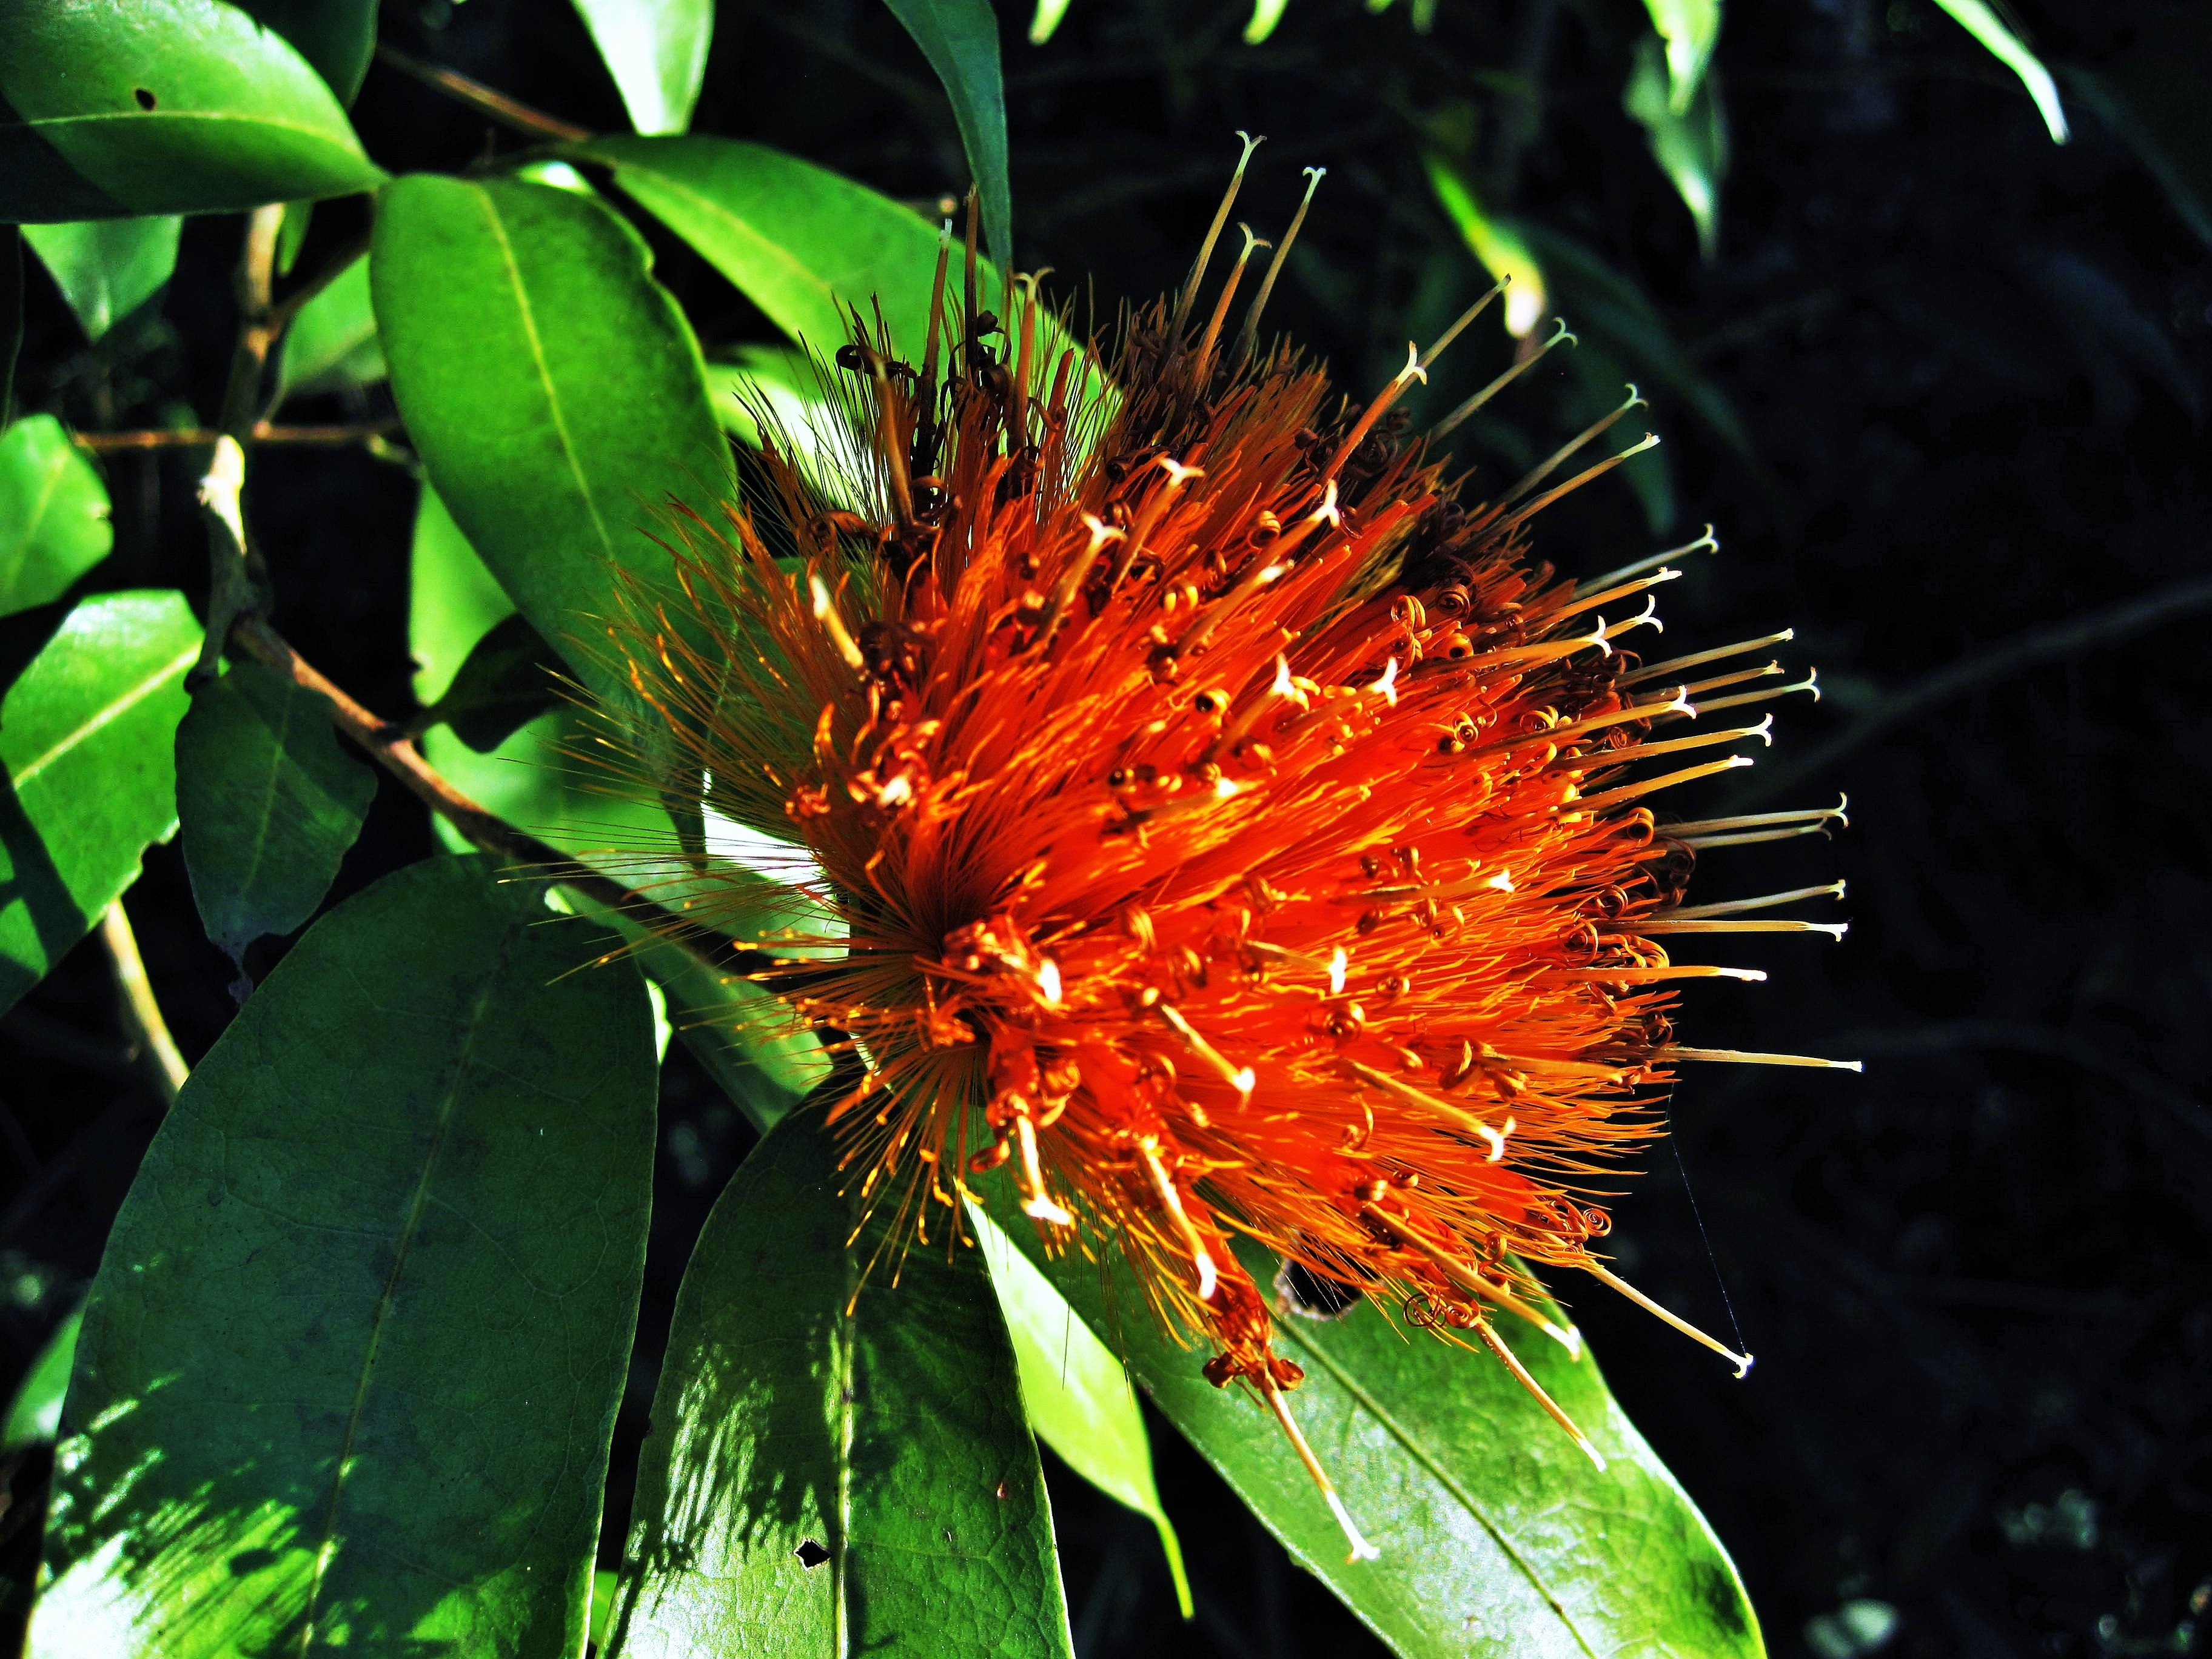
tree, nature, blossom, plant, leaf, flower, bloom, bush, orange, green, tropical, insect, autumn, botany, close, flora, wildflower, shrub, rio, botanical garden, exotic, brazil, unknown, macro photography, blossomed, flowering plant, exotic flower, land plant, thorns spines and prickles, jardim bot nico